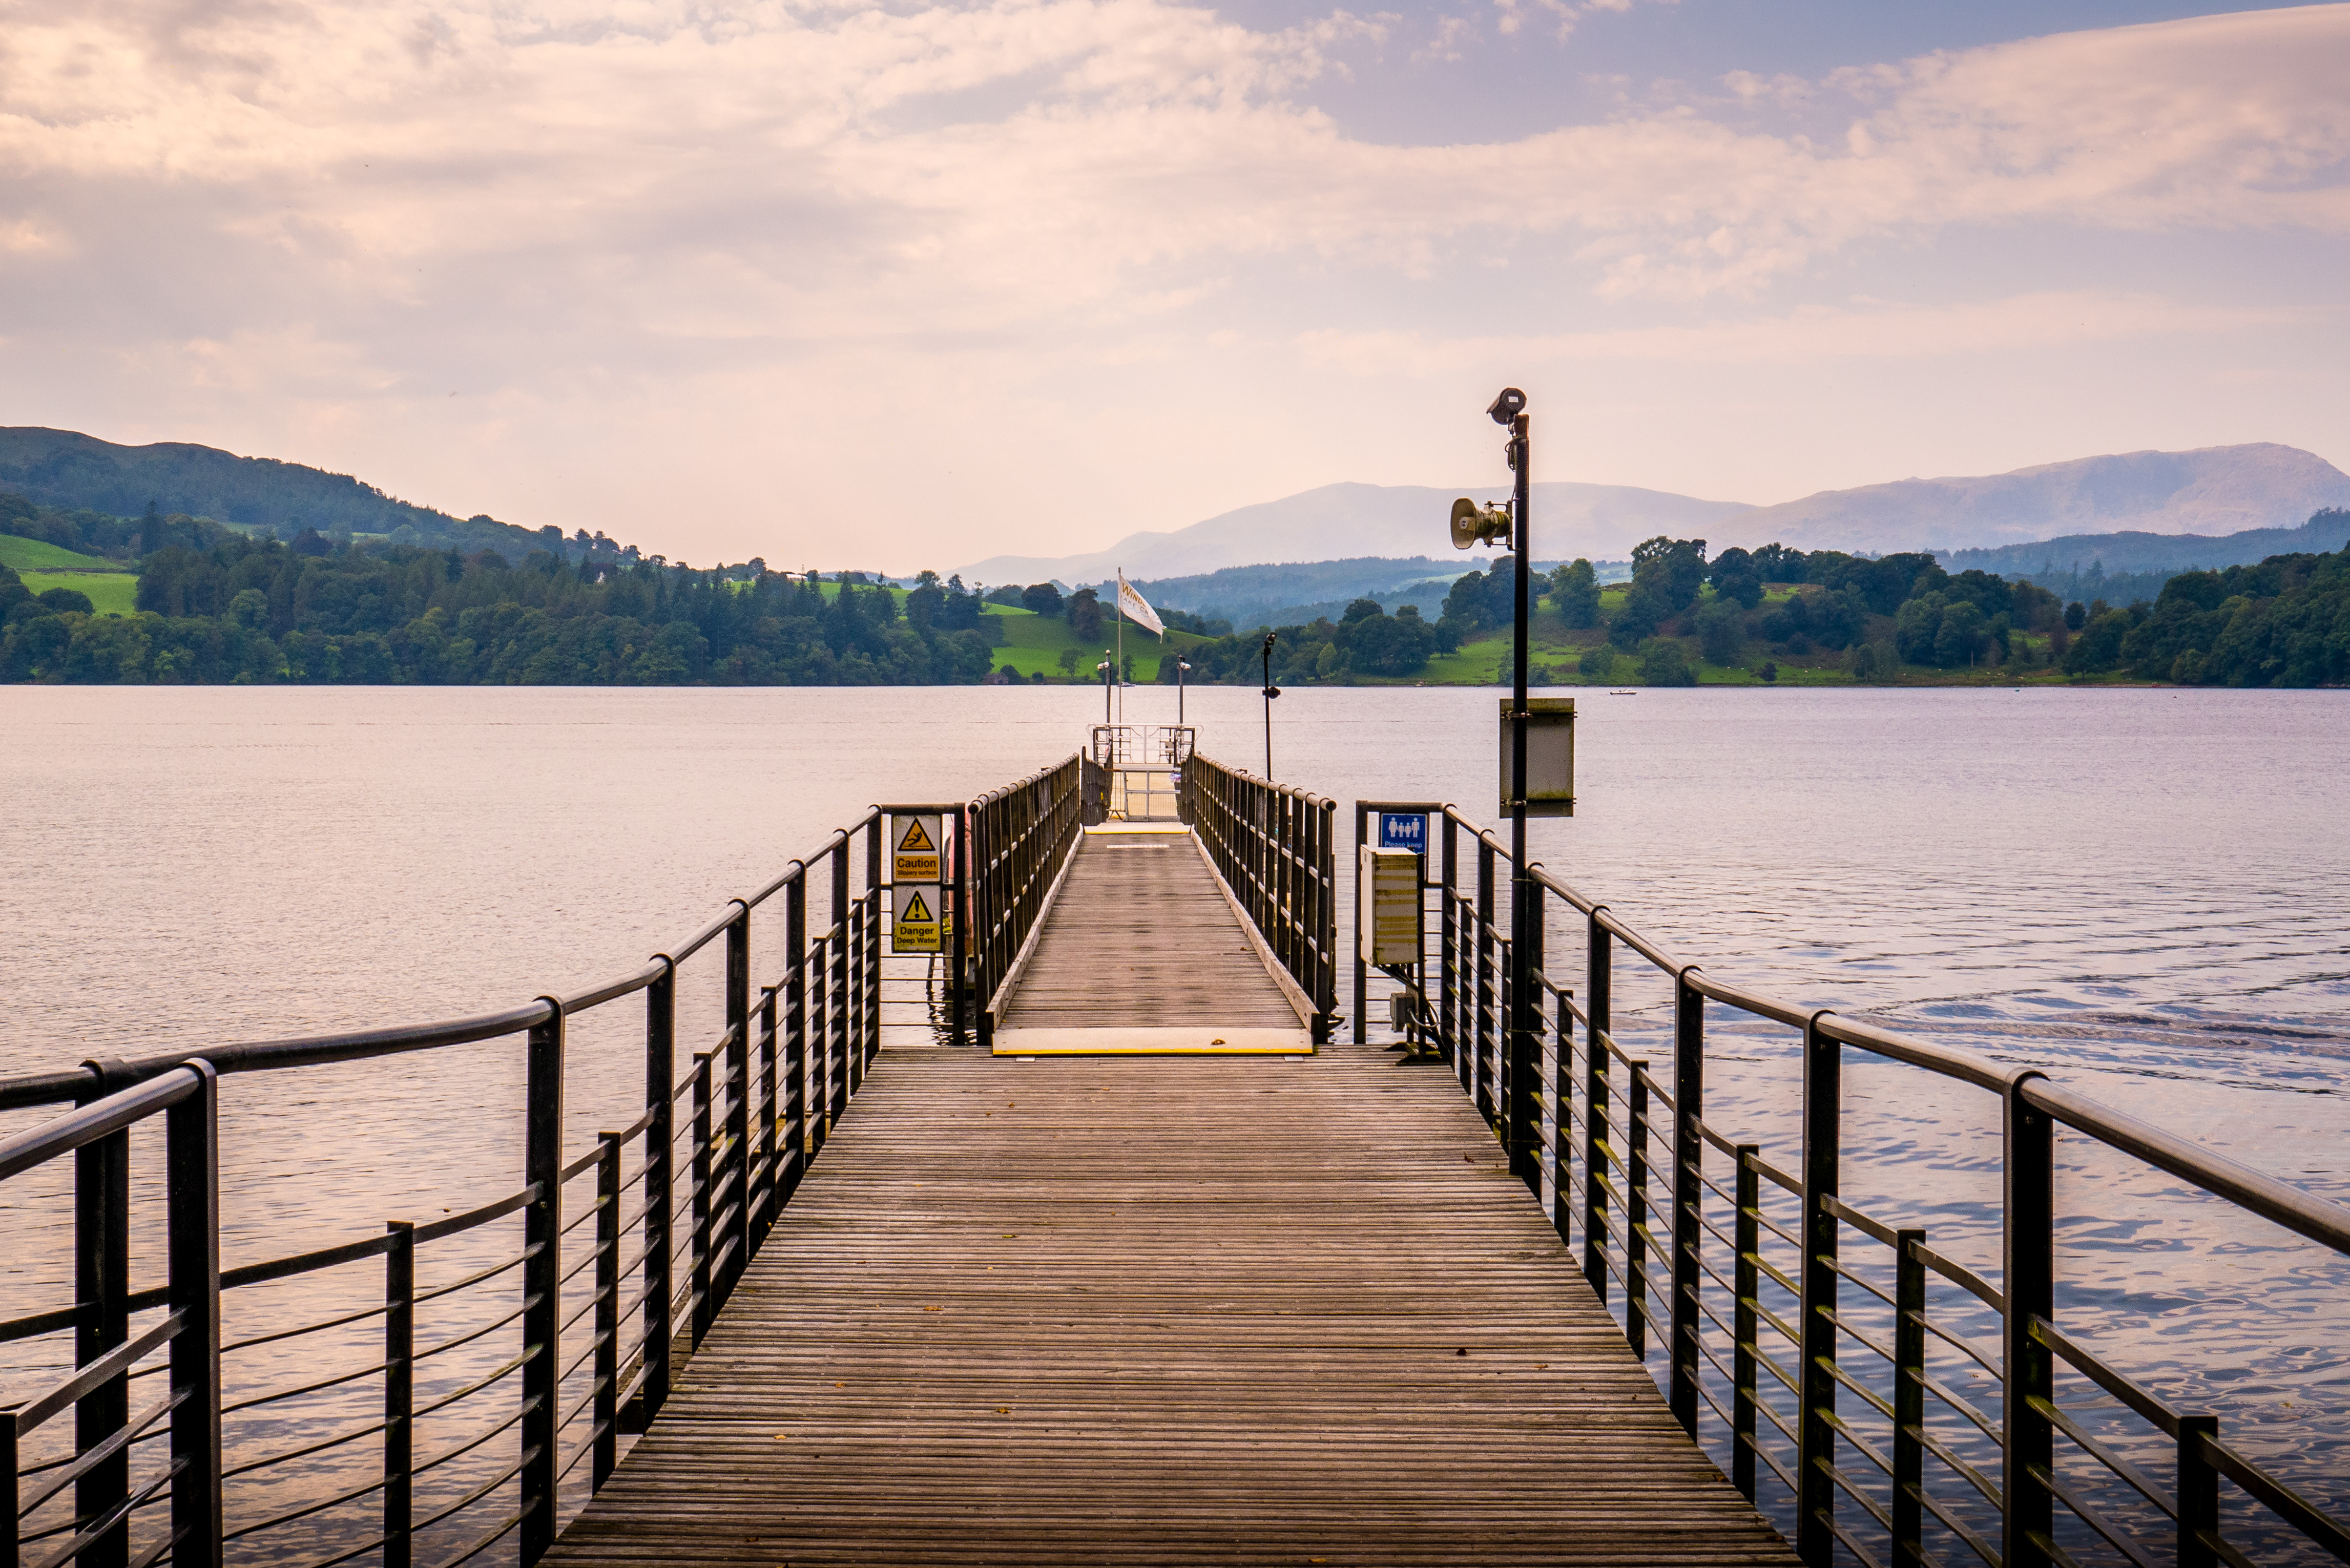
sea, coast, water, dock, boardwalk, sunset, bridge, morning, shore, lake, pier, river, walkway, vacation, dusk, reflection, bay, reservoir, body of water, cumbria, places, 20160914, cruise, windermere, windermerelake, 2015, nonbuilding structure